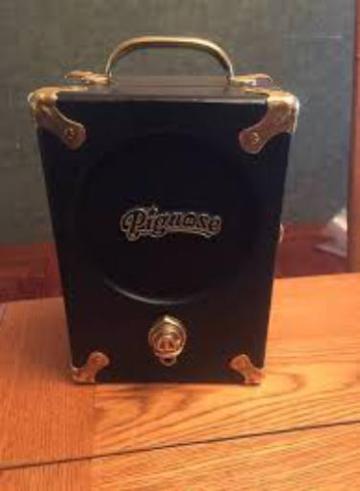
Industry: Electronic